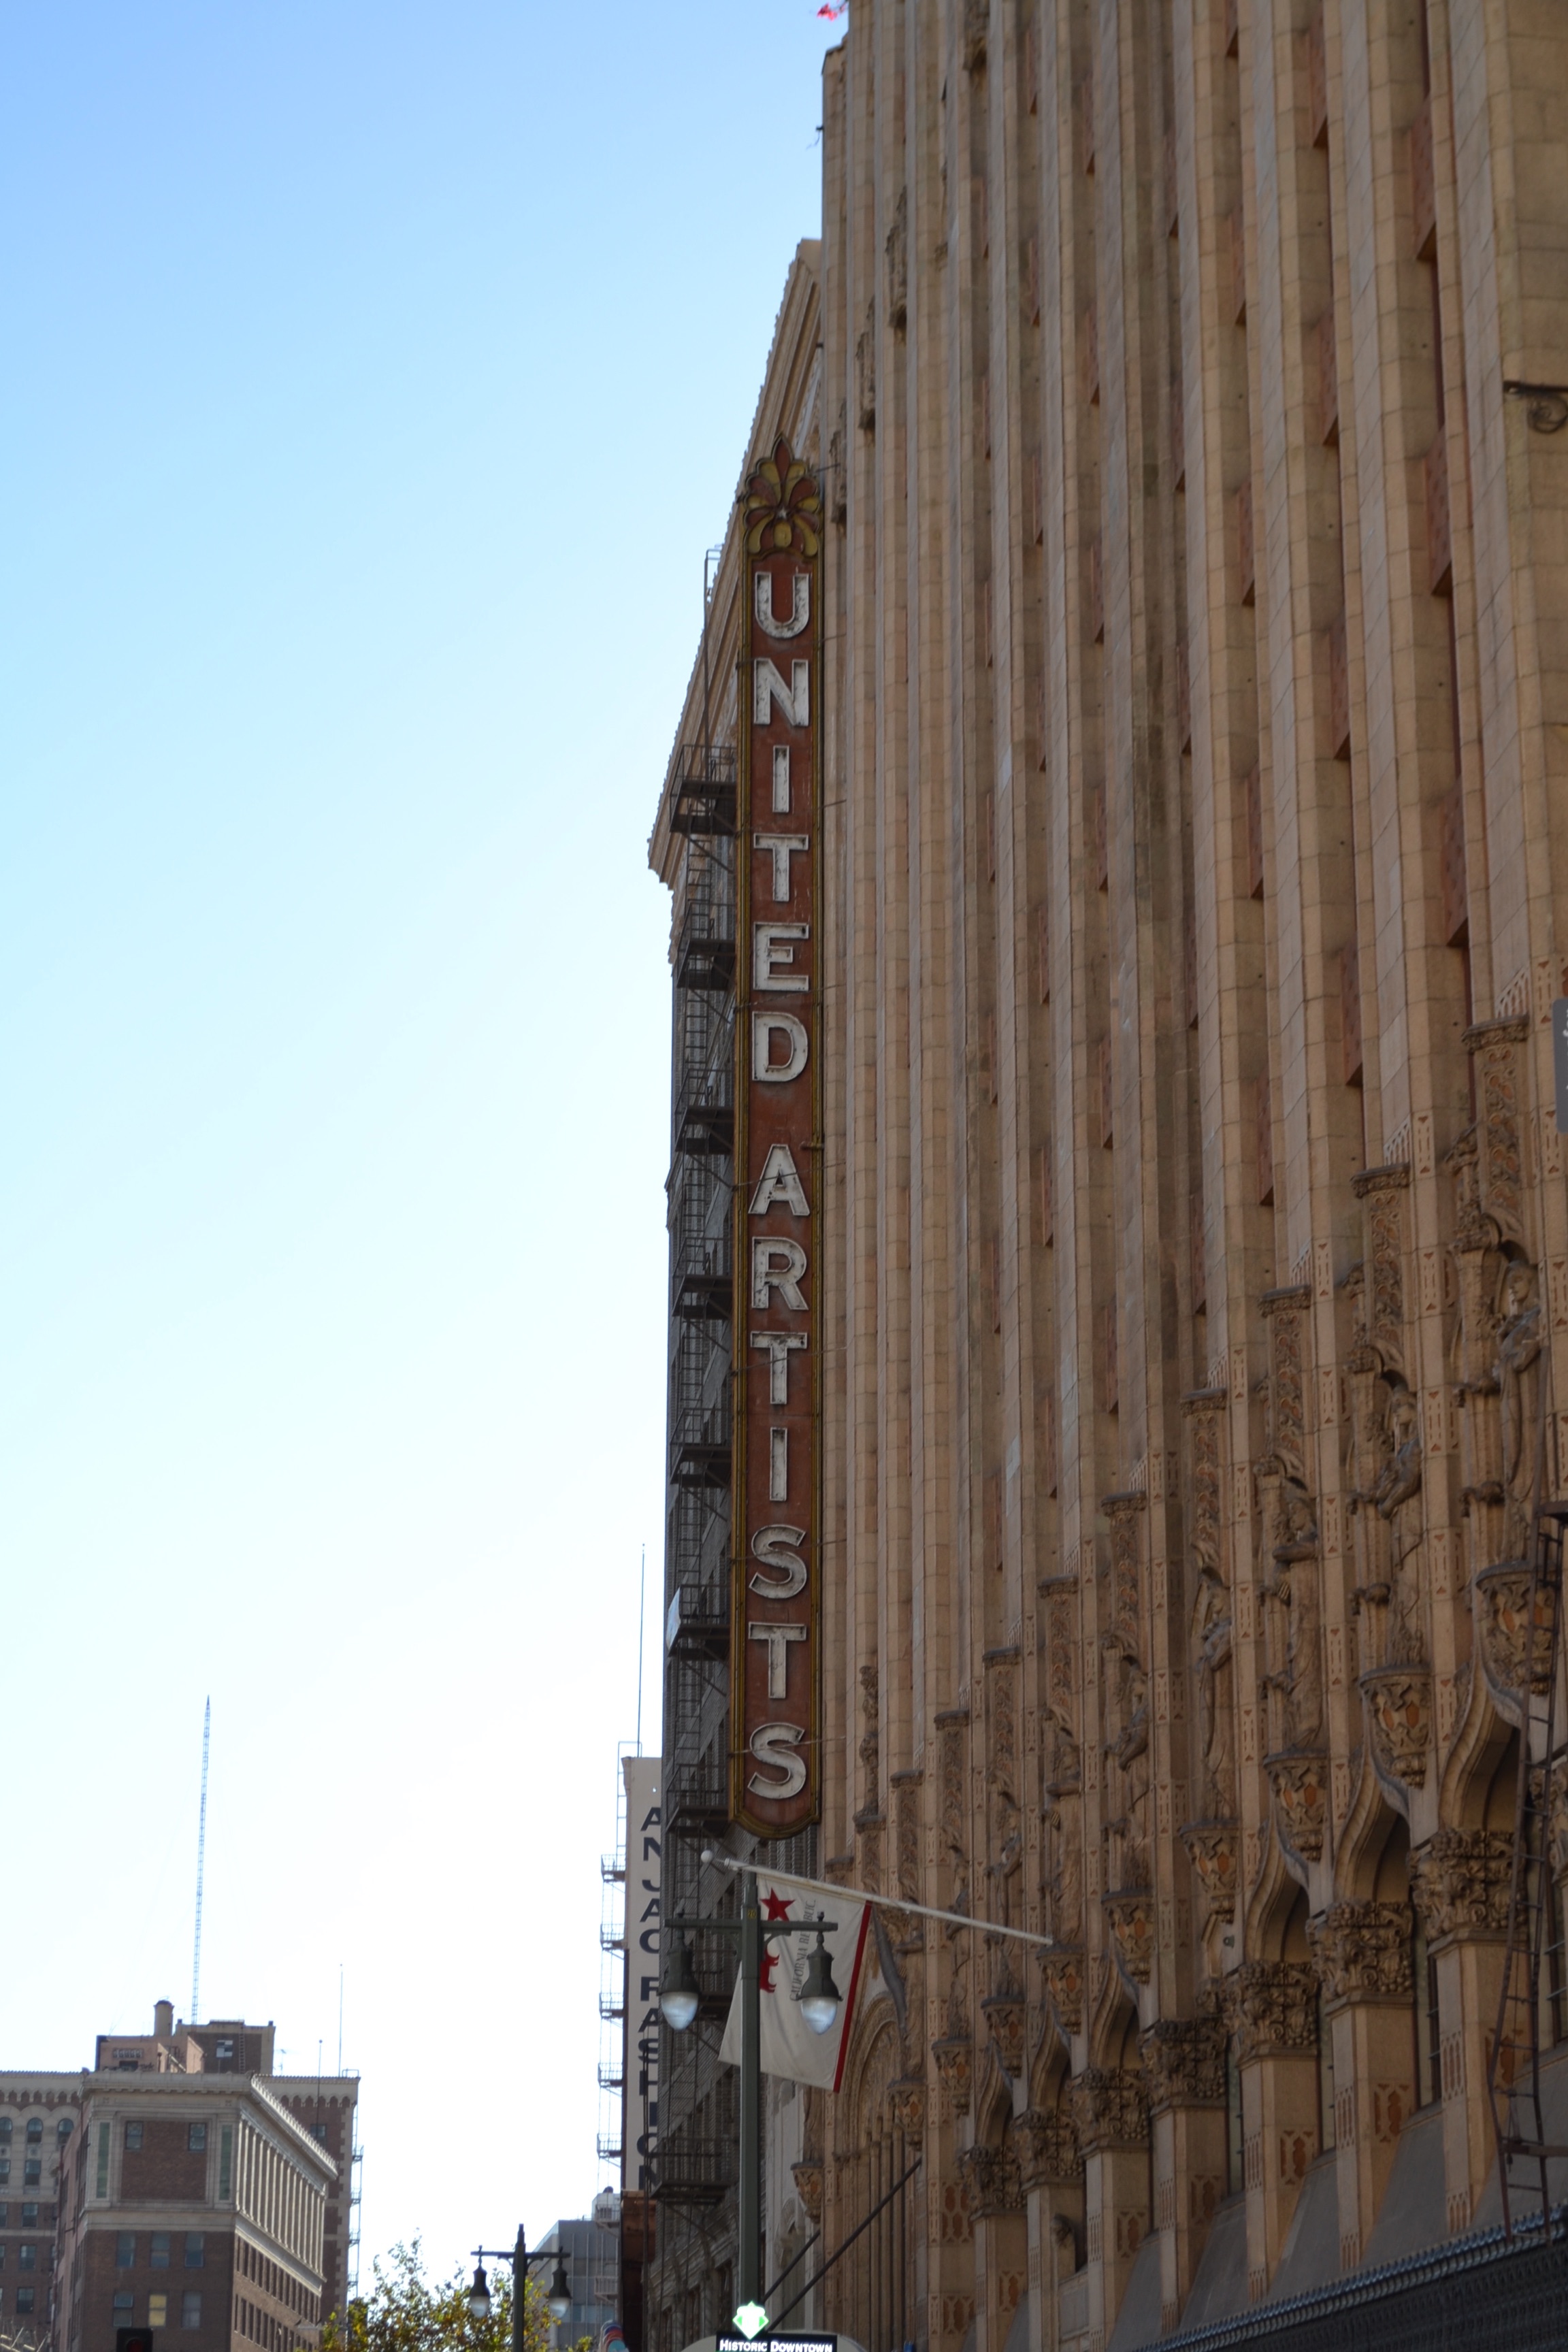
architecture, building, skyscraper, downtown, tower, landmark, facade, tower block